RMS Lady of Mann

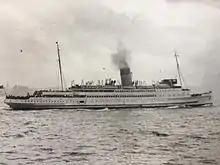
"Lady of Mann" in 1930s "summer livery".

The year 1930 saw the Isle of Man Steam Packet Company celebrate its centenary, and to mark this, "Lady of Mann" was to be the largest ship ever built for it to that date. The keel of "Lady of Mann" was laid on 26 October 1929, and by early spring the following year she was ready for launching. "Lady of Mann" was launched on 4 March 1930, by Katharine Stewart-Murray, Duchess of Atholl, the Lady of Mann, after whom she was named.